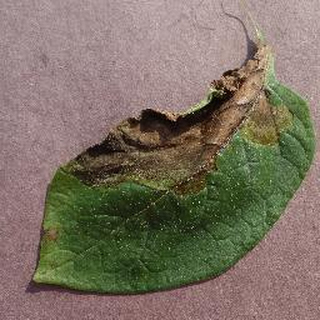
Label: potato_late_blight